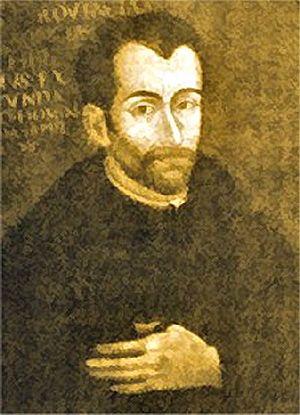
Les Horizons perdus est un roman d'aventures fantastique. Écrit par l'écrivain britannique James Hilton, il est paru en 1933.
Antonio de Andrade, né en 1580 à Oleiros et mort le 19 mars 1634 à Goa était un prêtre jésuite portugais, missionnaire en Inde et au Tibet. Il fut le fondateur, au XVIIᵉ siècle, de la mission jésuite au Tibet.
Le Tibet, au cœur de l’Asie, est resté longtemps inconnu ou mal connu en Occident. Les premières traces de chrétiens au Tibet, sous l’empire tibétain, ne sont pas très nombreuses. Les premiers témoignages écrits d’Occidentaux datent du XIIIᵉ siècle avec Jean de Plan Carpin, Guillaume de Rubrouck ou Marco Polo bien qu'aucun d’eux ne soit entré dans ce territoire. Ces trois premiers observateurs représentaient la religion chrétienne, et plus particulièrement catholique.